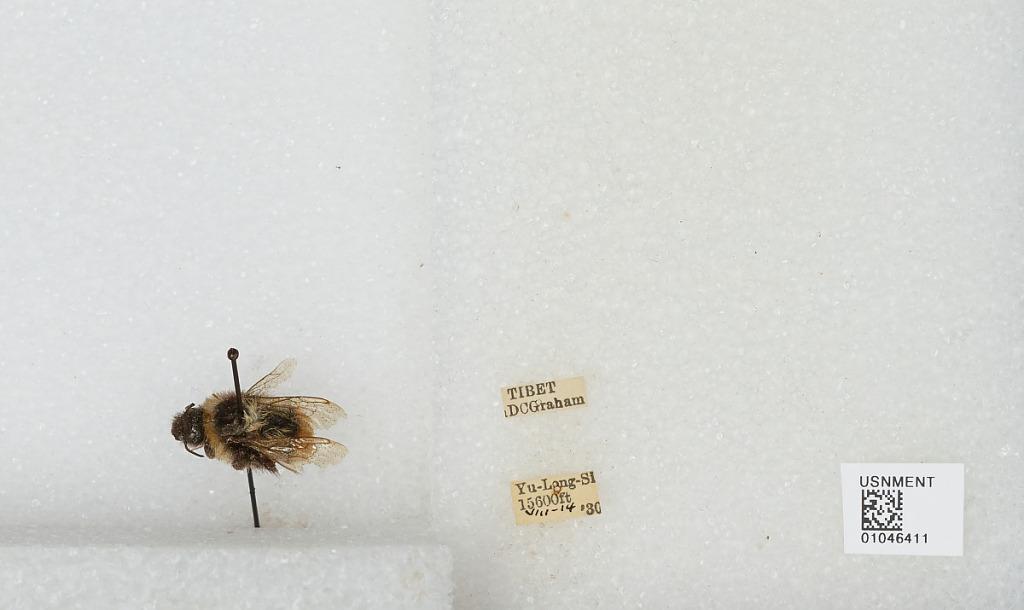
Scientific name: Bombus sp.
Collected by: D. Graham
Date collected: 1930-8-14
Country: China
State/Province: Tibet Autonomous Region
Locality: Yu-Long-Gong